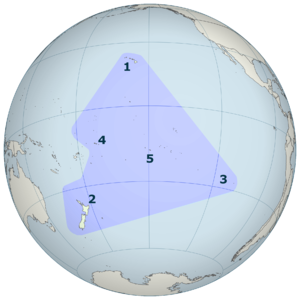
La Polynésie, une des trois régions traditionnelles de l'Océanie selon Dumont d'Urville, est un large groupement d'îles situées dans le Sud de l'océan Pacifique. Les Polynésiens parlent des langues austronésiennes du sous-groupe dit « océanien » : ce sont les langues polynésiennes. Ce regroupement qui peut être qualifié d'historique est désormais contesté par les géographes et les océanistes. Benoît Antheaume et Joël Bonnemaison écrivent ainsi : « il n'y a sans doute pas de coupures profondes, culturelles et même ethniques, entre les sociétés mélanésiennes, polynésiennes et micronésiennes qui, de long temps, se sont nourries de multiples contacts ». Dans le grand public et dans les ouvrages de vulgarisation, cependant, cette nomenclature est couramment adoptée.
L’empire Tuʻi Tonga était un puissant empire d'Océanie.